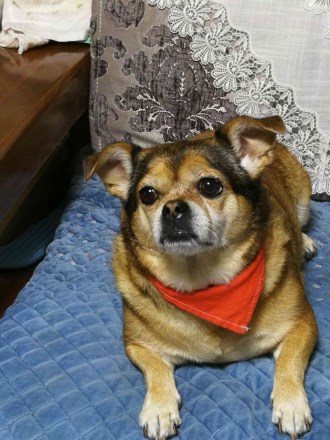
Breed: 3336-n000121-chinese_rural_dog